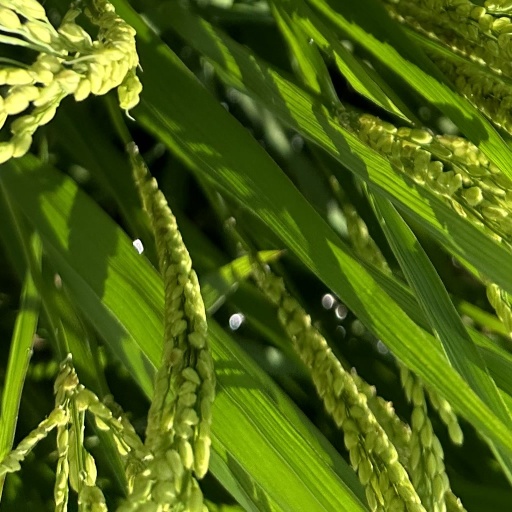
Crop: rice